Zac Santo

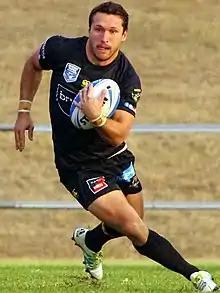
Santo playing for the Mount Pritchard Mounties in 2016

Santo spent the 2015 season playing for another Cowboys' feeder club, the Townsville Blackhawks, in the Queensland Cup. Playing on the wing Santo scored a try during the Blackhawks 32-20 loss to Ipswich in the Grand Final. At the end of the 2015 season, he was released by the Cowboys.